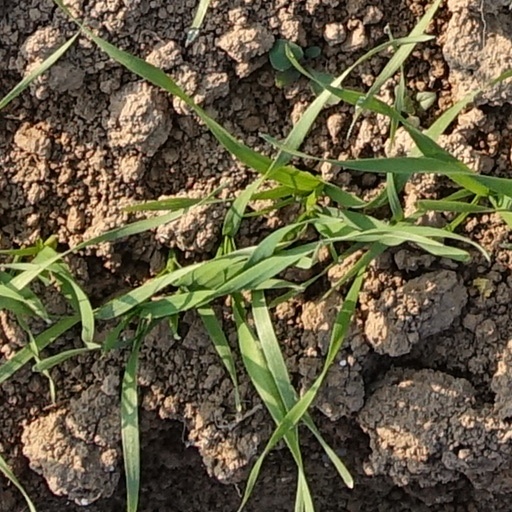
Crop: wheat